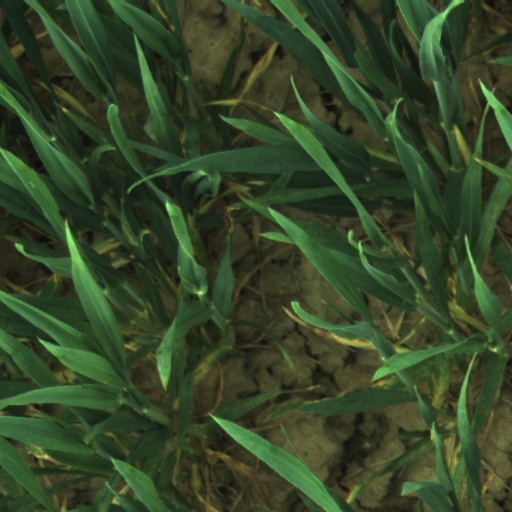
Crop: wheat